Dynamic rollover

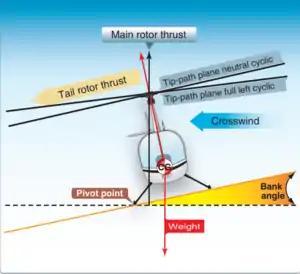
Dynamic rollover critical conditions: The forces acting on a helicopter with counterclockwise rotor rotation, and the right skid on the ground. The critical rollover angle is 5°-8°. Once exceeded, main rotor thrust continues the roll, and recovery via cyclic control is impossible.

side regardless of the cyclic control corrections made.